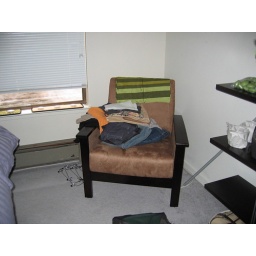
Jamie's new chair in her bedroom